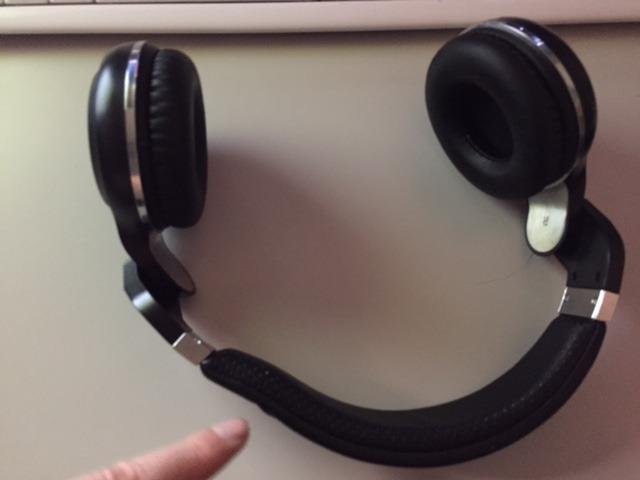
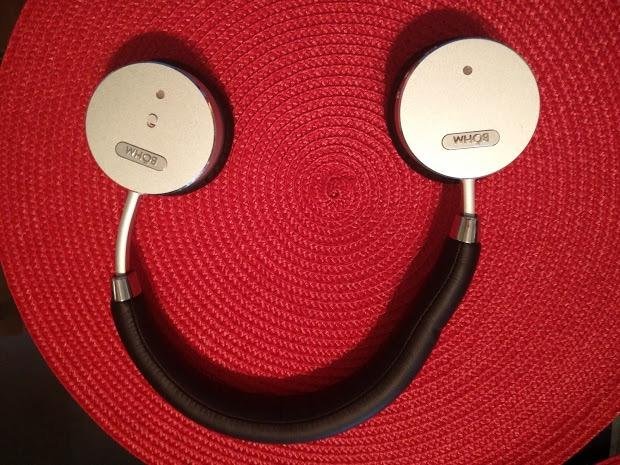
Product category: headphones
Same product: no